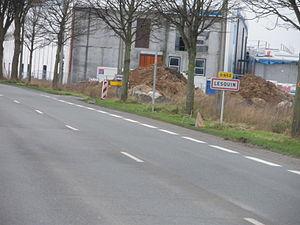
Vue d'une entrée de la commune de Lesquin.
Lesquin est une commune française, située dans le département du Nord en région Hauts-de-France. Elle fait partie de la Métropole européenne de Lille.